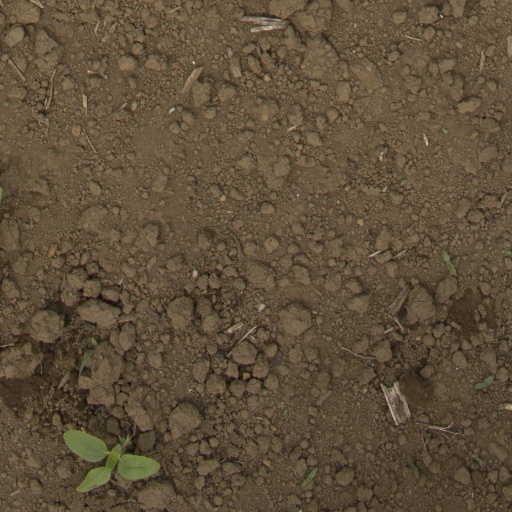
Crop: Jerusalem artichoke